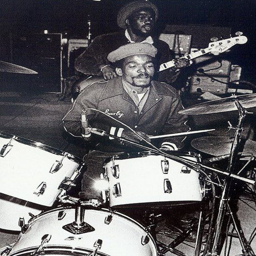
original drummer for musical group .